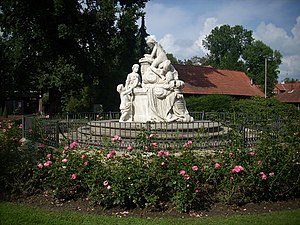
Caroline Mathilde / Død
Monument, Celle.
Caroline Mathilde var dronning af Danmark og Norge fra 1766 til 1772. Hun var datter af Frederik Ludvig, prins af Wales, og søster til George 3. af Storbritannien. I 1766 blev hun gift med sin fætter kong Christian 7. til Danmark og Norge.